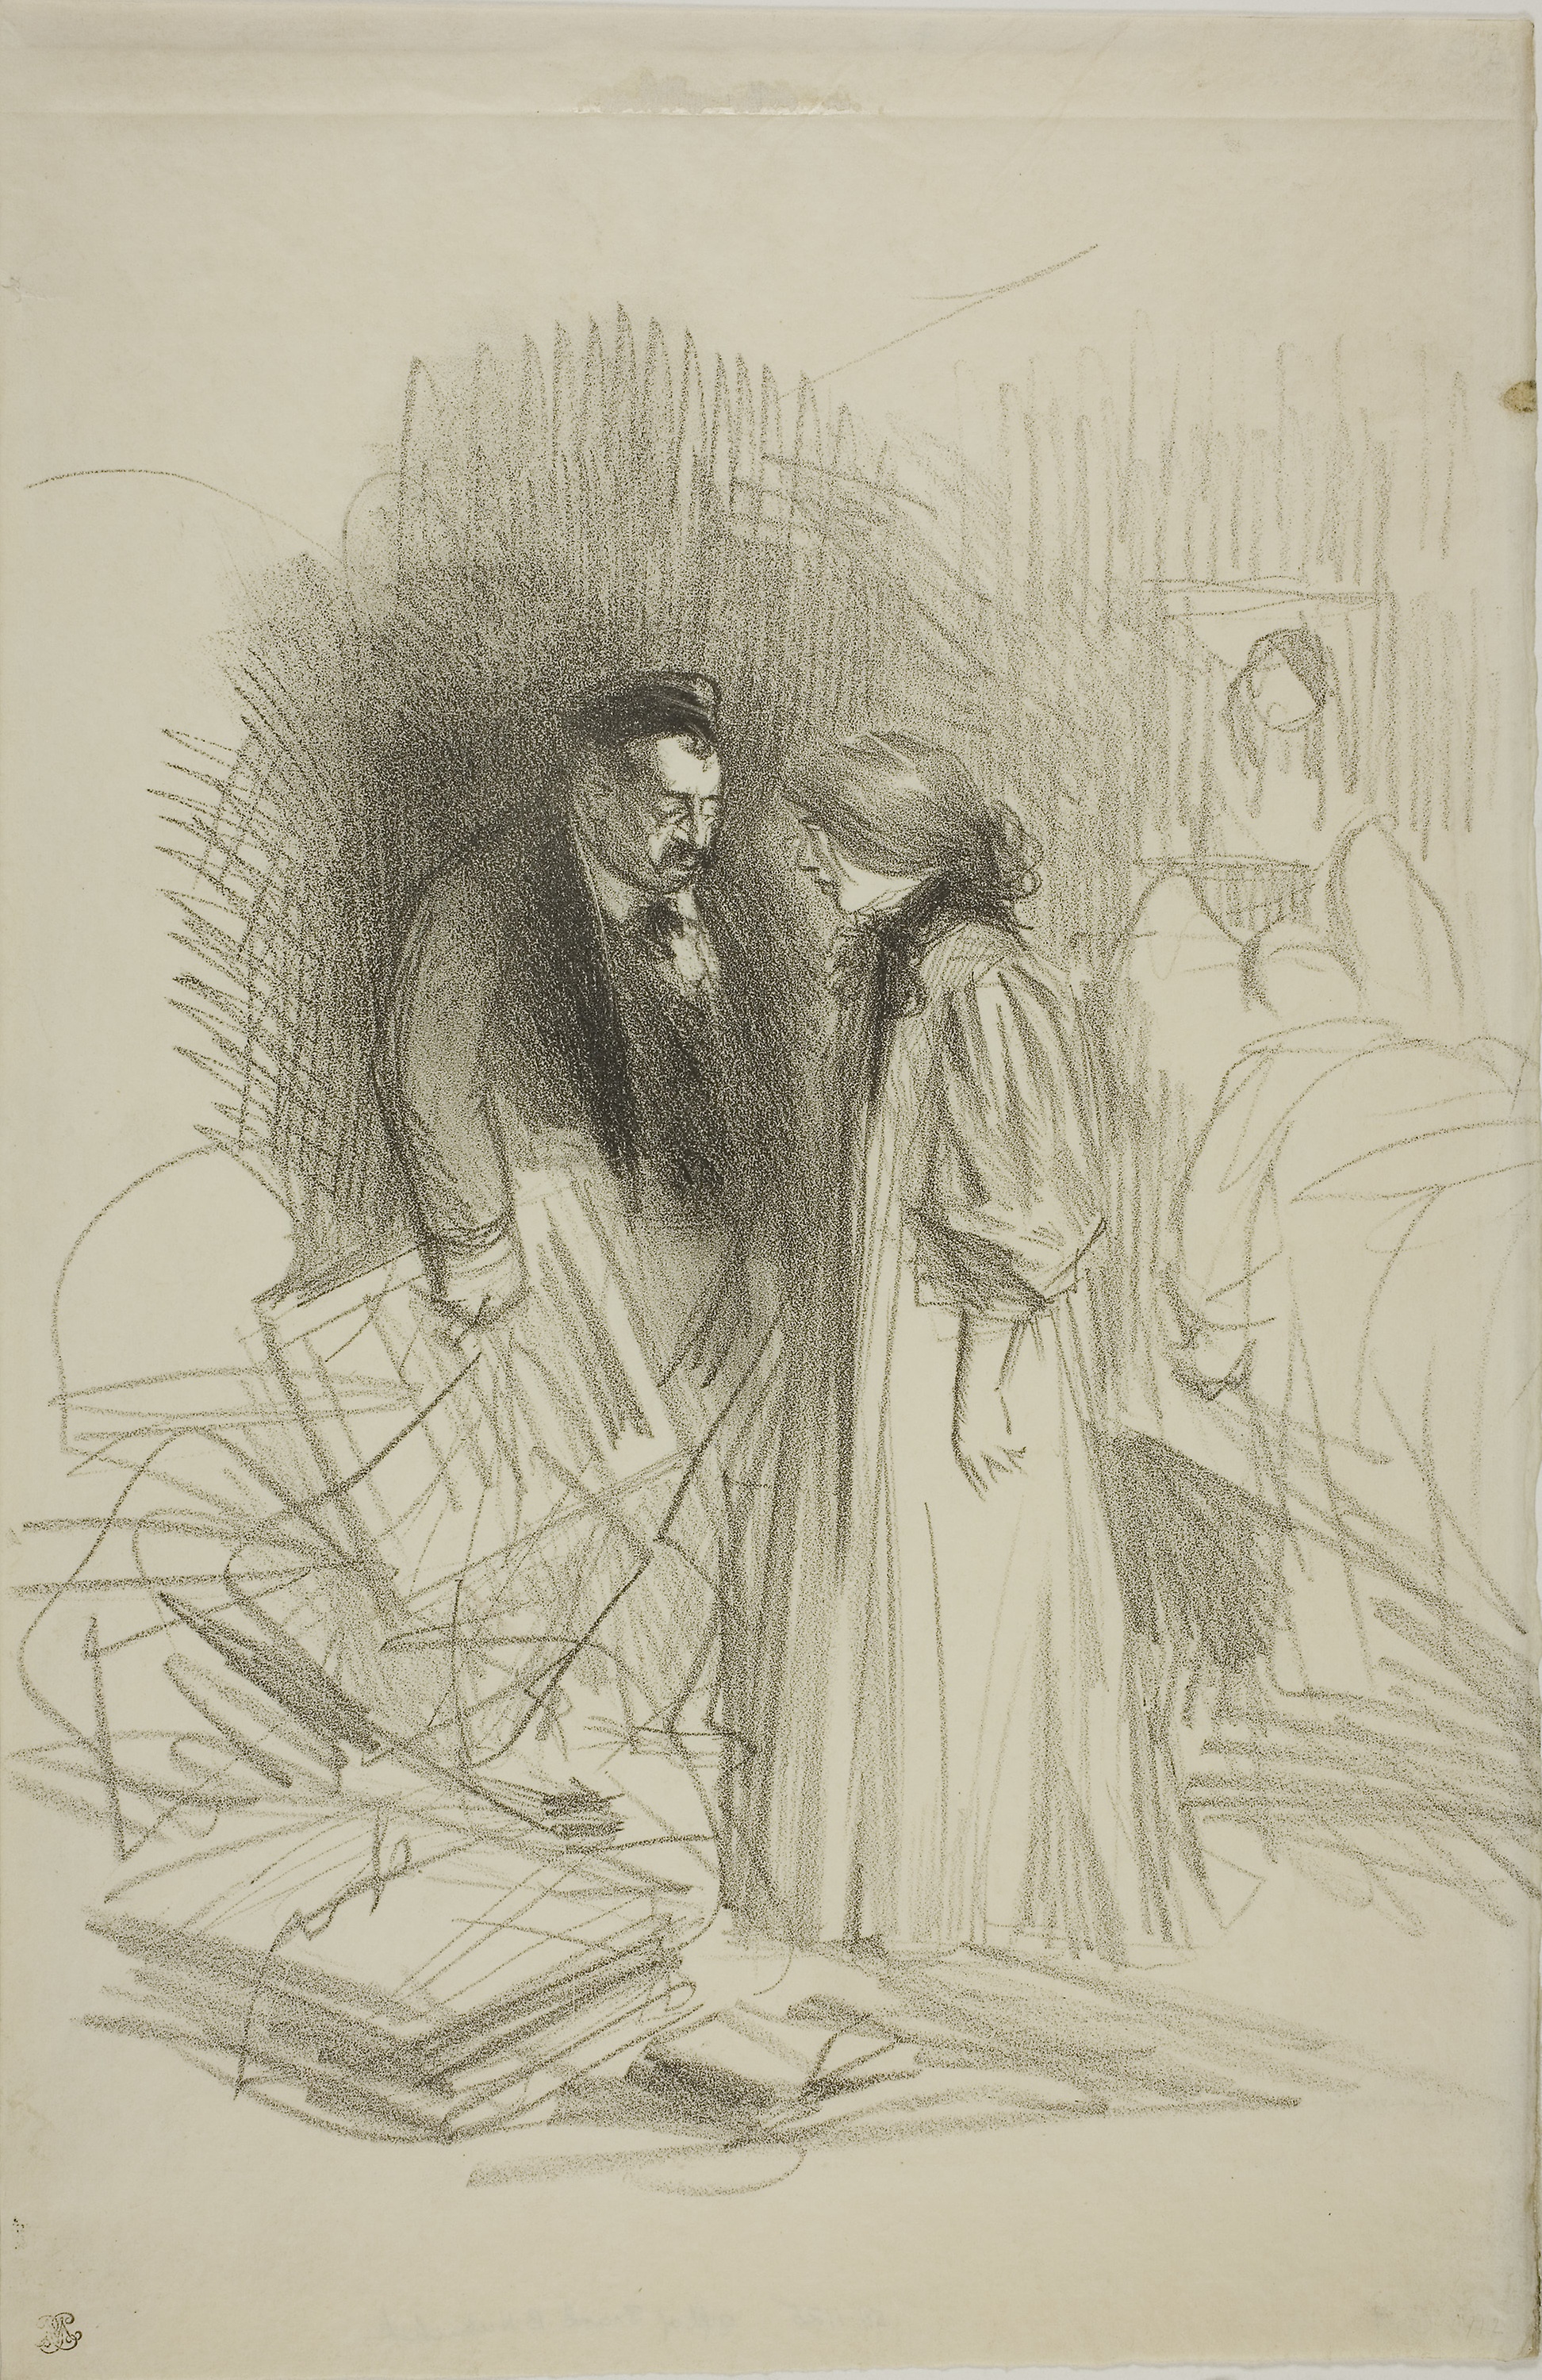
art, drawing, sketch, portrait, figure drawing, artwork, visual arts, painting, illustration, black and white